Scott Dann

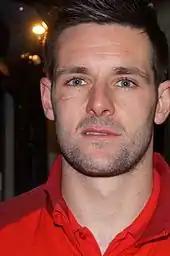
Dann with Blackburn Rovers in 2013

Dann signed for Birmingham City on 12 June 2009 for an undisclosed fee, described as a "club record fee for a defender"; local press reports suggested the fee to be in the region of £3.5 million, with a possible increase to £4 million, with performance-based add-ons. Surgery during the summer and then a pulled thigh muscle meant Dann was not fully match fit when an injury to Franck Queudrue gave him the chance to make his Premier League debut on 19 September at Hull City. Birmingham won 1–0, and Dann played well and retained his place in the starting eleven.